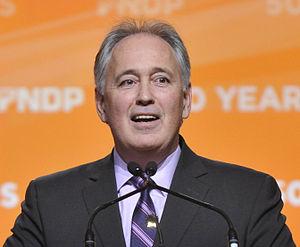
Glen Clark est un homme politique de la Colombie-Britannique, au Canada. Il fut premier ministre de la Colombie-Britannique de février 1996 à août 1999.